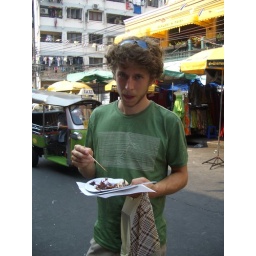
Nick eating a chocolate banana pancake made by a street vendor on Khao San Road, Bangkok.